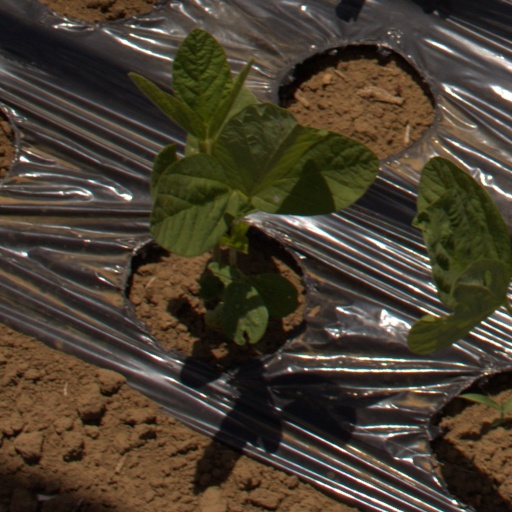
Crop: Jerusalem artichoke